Naadi Aada Janme

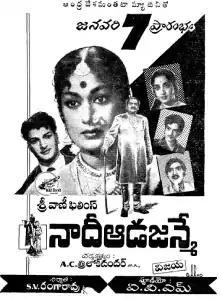
Theatrical release poster

Naadi Aada Janme is a 1965 Indian Telugu-language drama film directed by A. C. Trilokchandar and produced by S. V. Ranga Rao. The film stars N. T. Rama Rao and Savitri in lead roles, with music composed by R. Sudarsanam. The film centres on a dark-complexioned, uneducated woman who proves to everyone that character is more important than appearance and education for a woman.